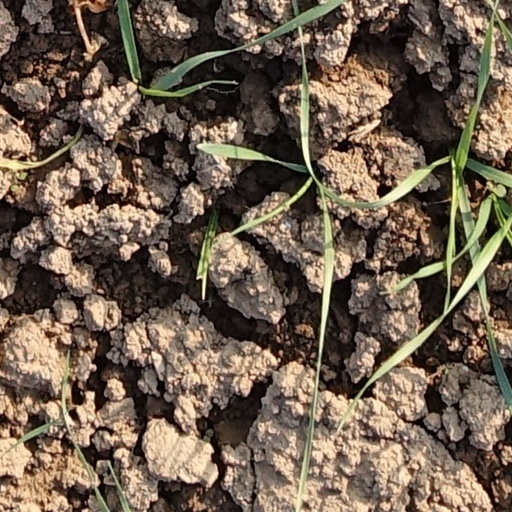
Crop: wheat